Seo Ji-seok

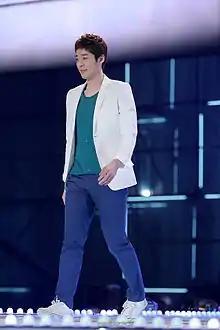
Seo in 2013.

Seo Ji-seok (born Seo Jong-wook, 9 September 1981) is a South Korean actor. He is best known for playing in the long-running TV series, notably in the 167-episode KBS1 daily drama "Hearts of Nineteen" ("Pure 19"), which brought him to win Best New Actor at the 2006 KBS Drama Awards.